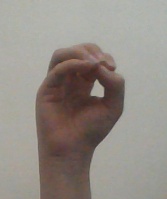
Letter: ha